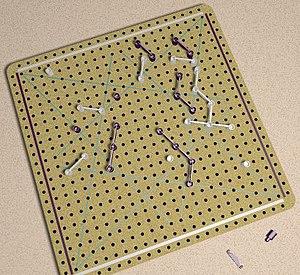
Premier jeu créé par Alex Randolph et édité par 3M en 1962, Twixt est un jeu de société combinatoire abstrait se jouant sur un plateau percé de trous répartis à l'intersection d'une grille de 24 lignes sur 24 colonnes.